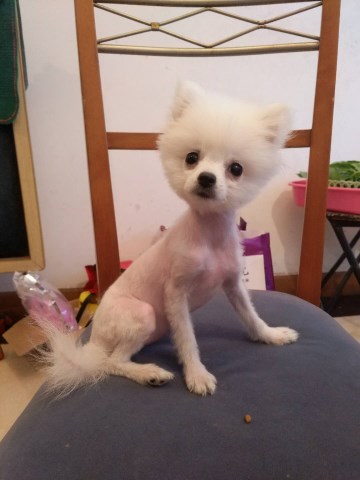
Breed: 1936-n000005-Pomeranian